Bus transport in Cardiff

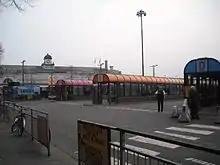
The south-eastern end of the former bus station with Central railway station in the background on Central Square

In 1942, trolleybuses began to replace tramcars. The last tram service ran to Whitchurch in February 1950, making it the last place in Britain to commence trolleybus operation after Glasgow. Trolleybus routes were generally the same as tram routes although extensions were made. The furthest and final extension of the network came in 1955, to Ely, where trams had never run. At this point, the system peaked at 79 vehicles and 18 route miles.